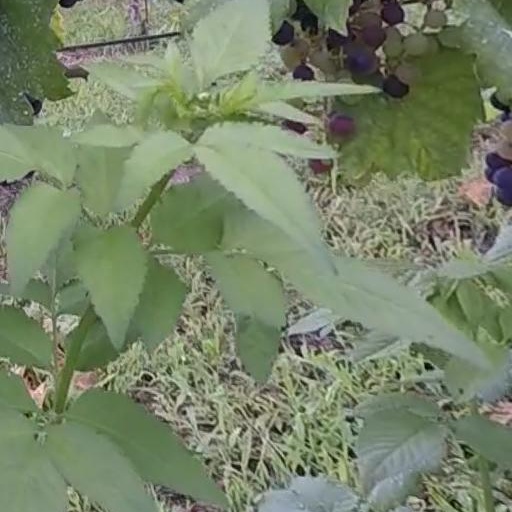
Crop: grape